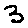
Label: 3